History of the Irish Guards

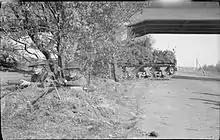
Two Irish Guardsmen and a camouflaged Sherman Firefly guard a section of the Bremen-Hamburg autobahn, 20 April 1945.

Following the Normandy landings on 6 June 1944, the 2nd and 3rd Irish Guards were landed in France on 25 June to take part in the Normandy Campaign. The Irish Guards, as part of the Guards Armoured Division, took part in Operation Goodwood (18–20 July). The Division's objective was Cagny, Vimont and the surrounding area. During 18 July 1944, near Cagny, Lieutenant (later Sir) John Gorman of the 2nd Battalion, Irish Guards was in his Sherman tank when he was confronted by a far superior German Tiger II or 'King Tiger'. Gorman's tank fired one shot at the Tiger II, but the shot bounced off its thick armour. The Sherman's gun jammed before a second shot could be fired, and Gorman then gave the order to ram the Tiger II just as it was beginning to turn its massive 88mm gun on his tank. The Sherman smashed into the Tiger II, the collision disabling both tanks. The crews of both tanks then bailed out. Lieutenant Gorman, once he had seen his crew to safety, returned to the scene in a commandeered Sherman Firefly and destroyed the King Tiger. He was awarded the Military Cross for his actions, while the driver from his own crew, Lance-Corporal James Baron, won the Military Medal. The Irish Guards were involved in the further fighting that raged around Cagny for the rest of the day. Cagny, devastated by heavy bombing, was finally liberated by the Guards on the morning of 19 July. The Irish Guards also saw action in Operation Bluecoat launched on 30 July which saw the British capture the strategically important high ground around the Mont Pincon area. Following the breakout from Normandy and rapid advance through the more open French terrain, the 2nd and 3rd Irish Guards crossed the River Seine on 29 August and began the advance into Belgium with the rest of the Guards Armoured Division towards Brussels which was liberated on 3 September.